Arles-sur-Tech

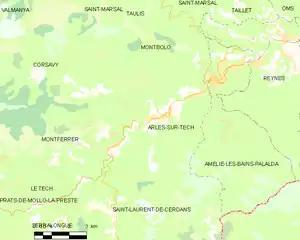
Map of Arles-sur-Tech and its surrounding communes

At the end of the Spanish Civil War Arles-sur-Tech was the site of a camp housing Republican escapees from Spain. It was used as an initial sorting camp.